Signage

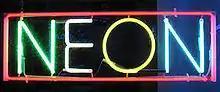
Neon sign

Large towns, where many premises practiced the same trade, and especially, where these congregated in the same street, a simple trade sign was insufficient to distinguish one house from another. Thus, traders began to employ a variety of devices to differentiate themselves. Sometimes the trader used a rebus on his own name (e.g. two cocks for the name of Cox); sometimes he adopted a figure of an animal or other object, or portrait of a well-known person, which he considered likely to attract attention. Other signs used the common association of two heterogeneous objects, which (apart from those representing a rebus) were in some cases merely a whimsical combination, but in others arose from a popular misconception of the sign itself (e.g. the combination of the leg and star may have originated in a representation of the insignia of the garter), or from corruption in popular speech (e.g. the combination goat and compasses is said by some to be a corruption of God encompasses).